Che (Cyrillic)

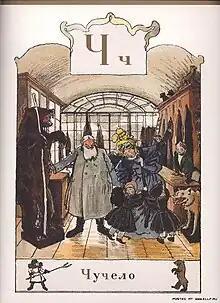
"Che", from Alexandre Benois' 1904 alphabet book; it depicts a stuffed animal ("chuchelo")

It commonly represents the voiceless postalveolar affricate , like the in "switch" or in "choice".